Introduced species of the British Isles

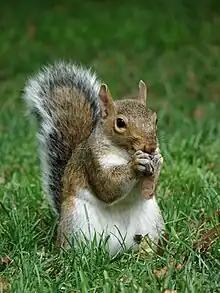
The grey squirrel is an introduced species in Great Britain, where it threatens the country's native red squirrel population.

Islands, such as the British Isles, can be adversely affected by the introduction of non-native species. Often an island will have several distinct species not present on the nearest mainland, and vice versa. The native flora and fauna of islands which have been isolated for a longer period of time such as New Zealand or Hawaii (which have been isolated for millions of years) are more vulnerable than islands such as Great Britain and Ireland, which became isolated more recently (8,000 years ago at the end of the Last Glacial Period).